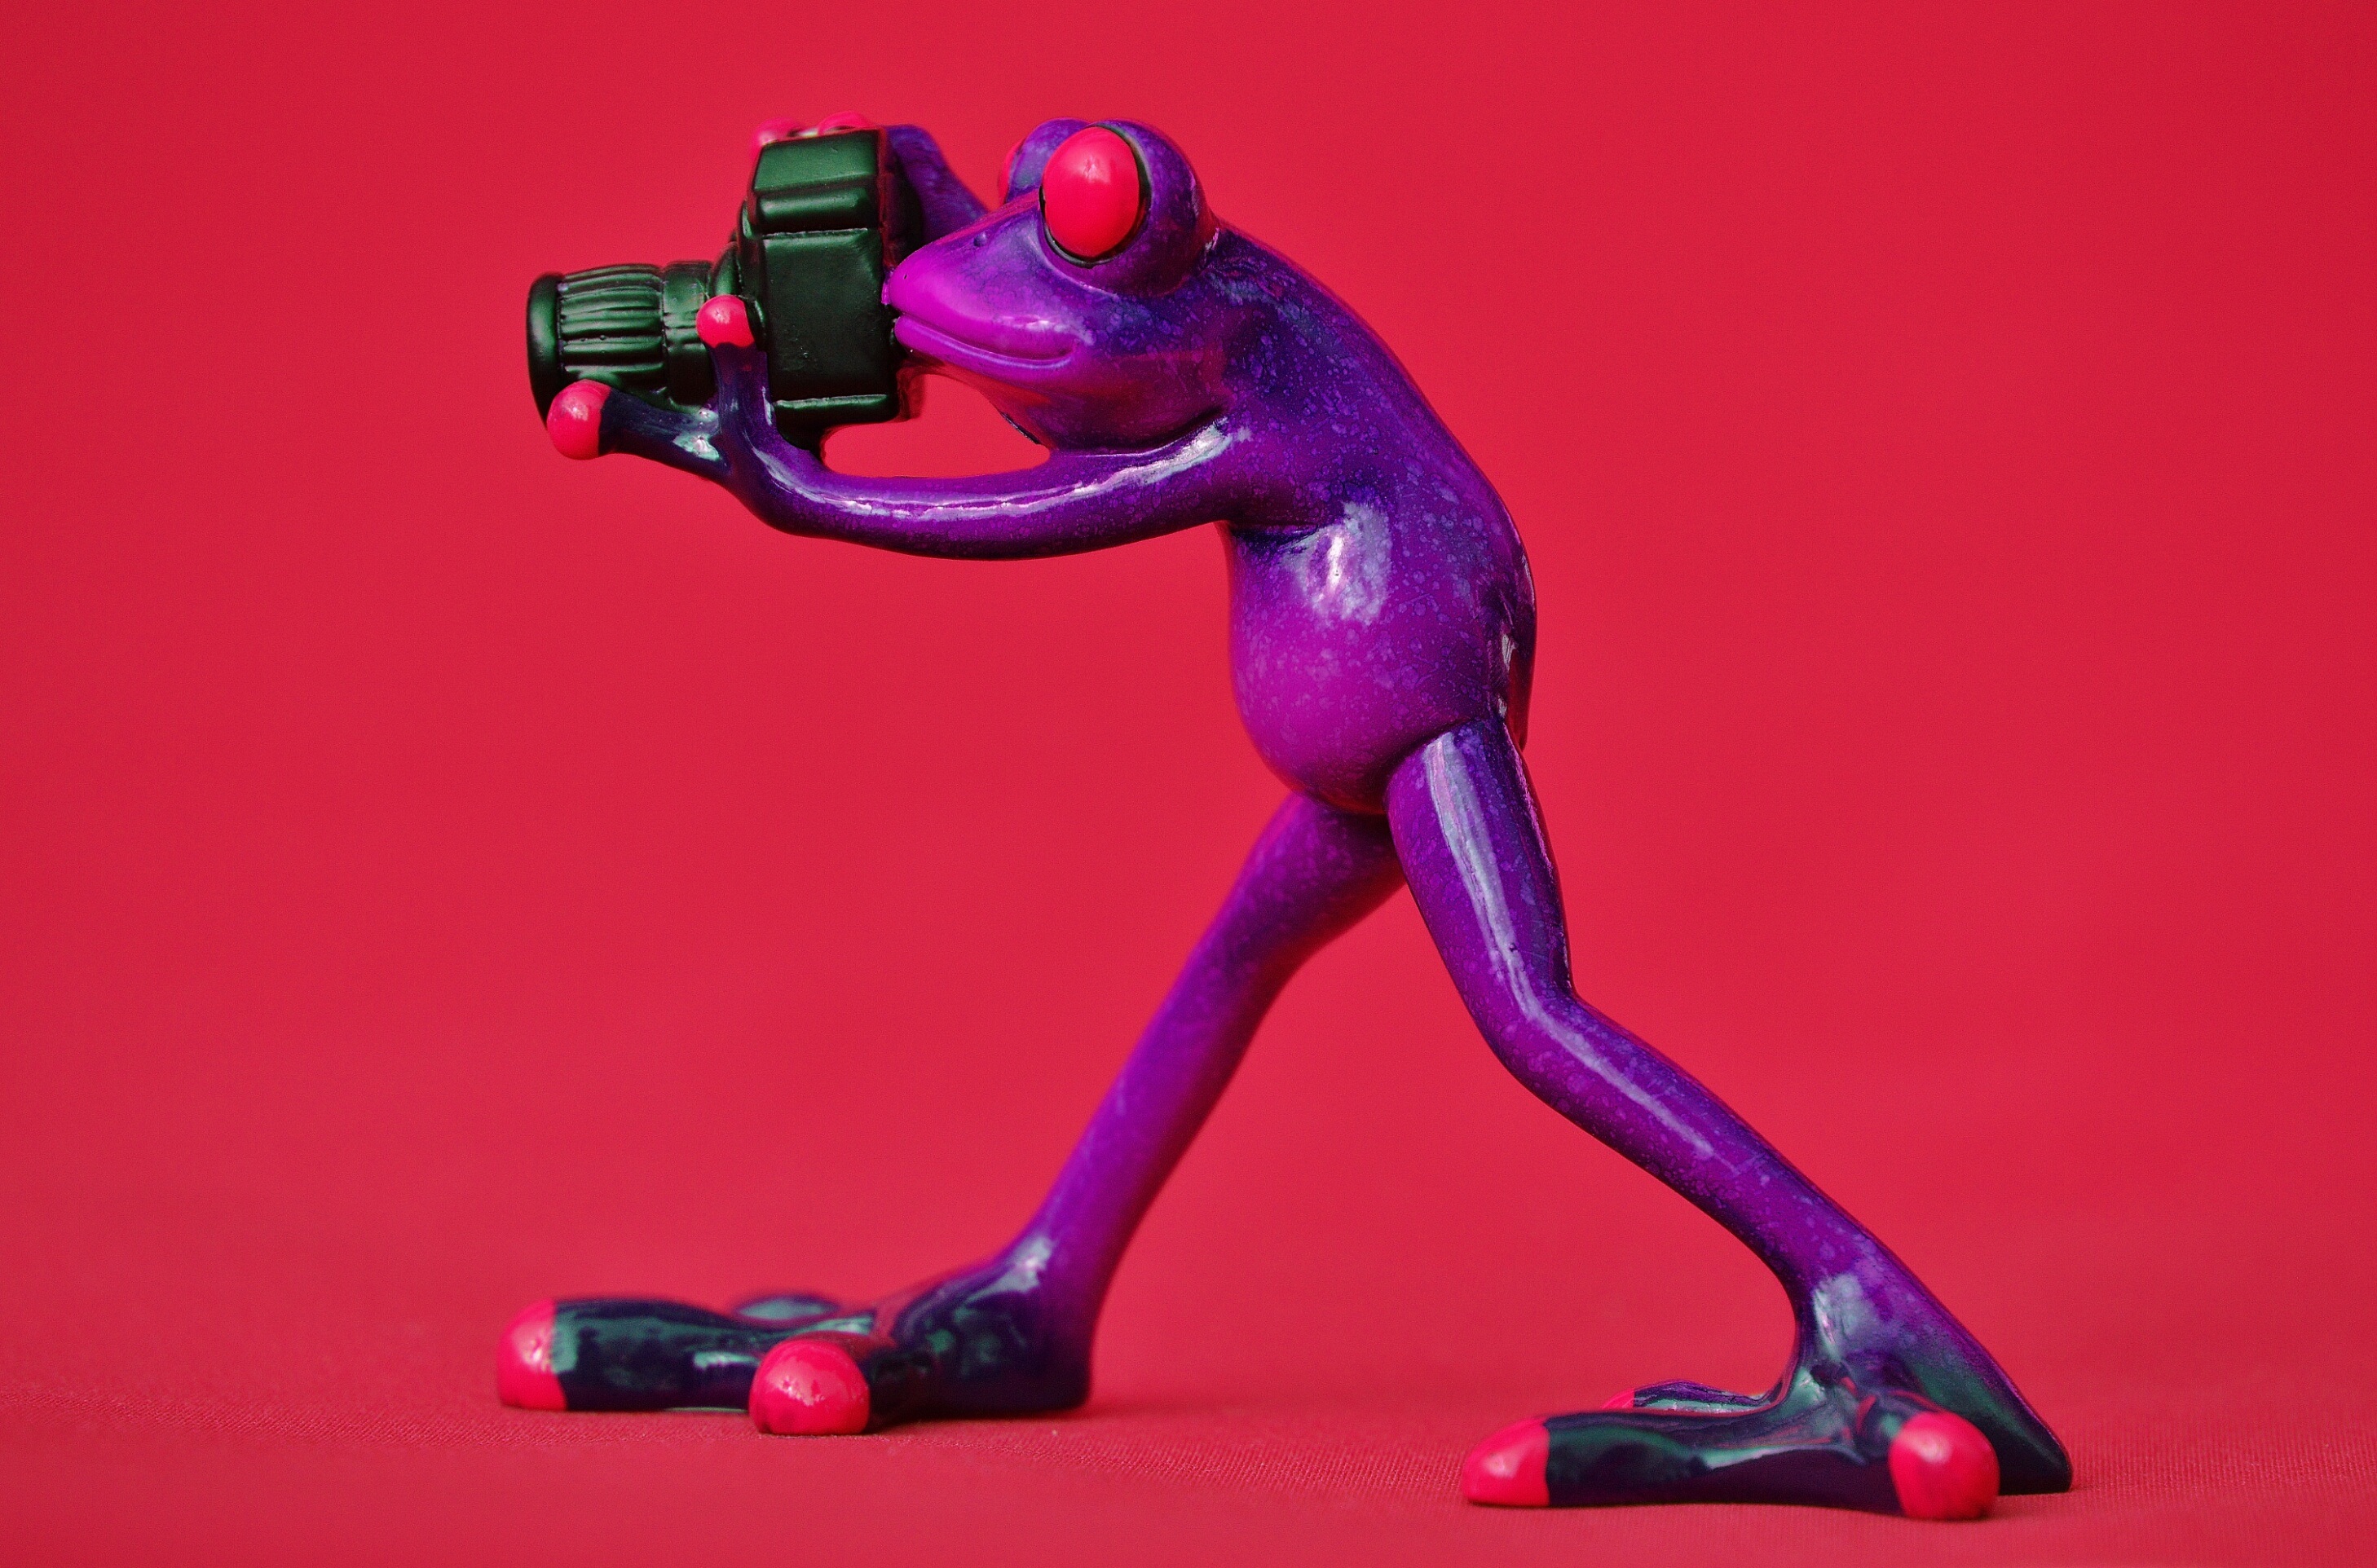
camera, photographer, animal, green, machine, frog, toy, fun, figurine, photograph, funny, action figure, animal world